Park Seo-bo

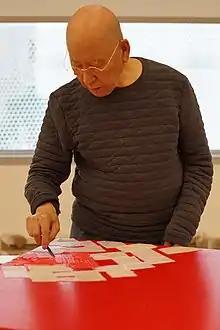
Park working in 2019

Park Seo-bo (15 November 1931 – 14 October 2023) was a South Korean painter known for his "Écriture" series (1967 onwards), involvement in the Korean Art Informel movement, and particular formal concerns around painting that have led critics and art historians to identify him as a leading Dansaekhwa artist.